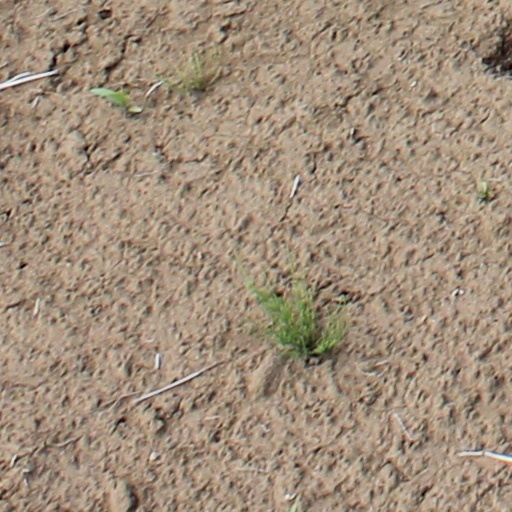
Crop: wheat